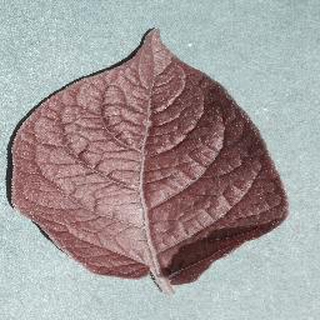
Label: healthy_potato